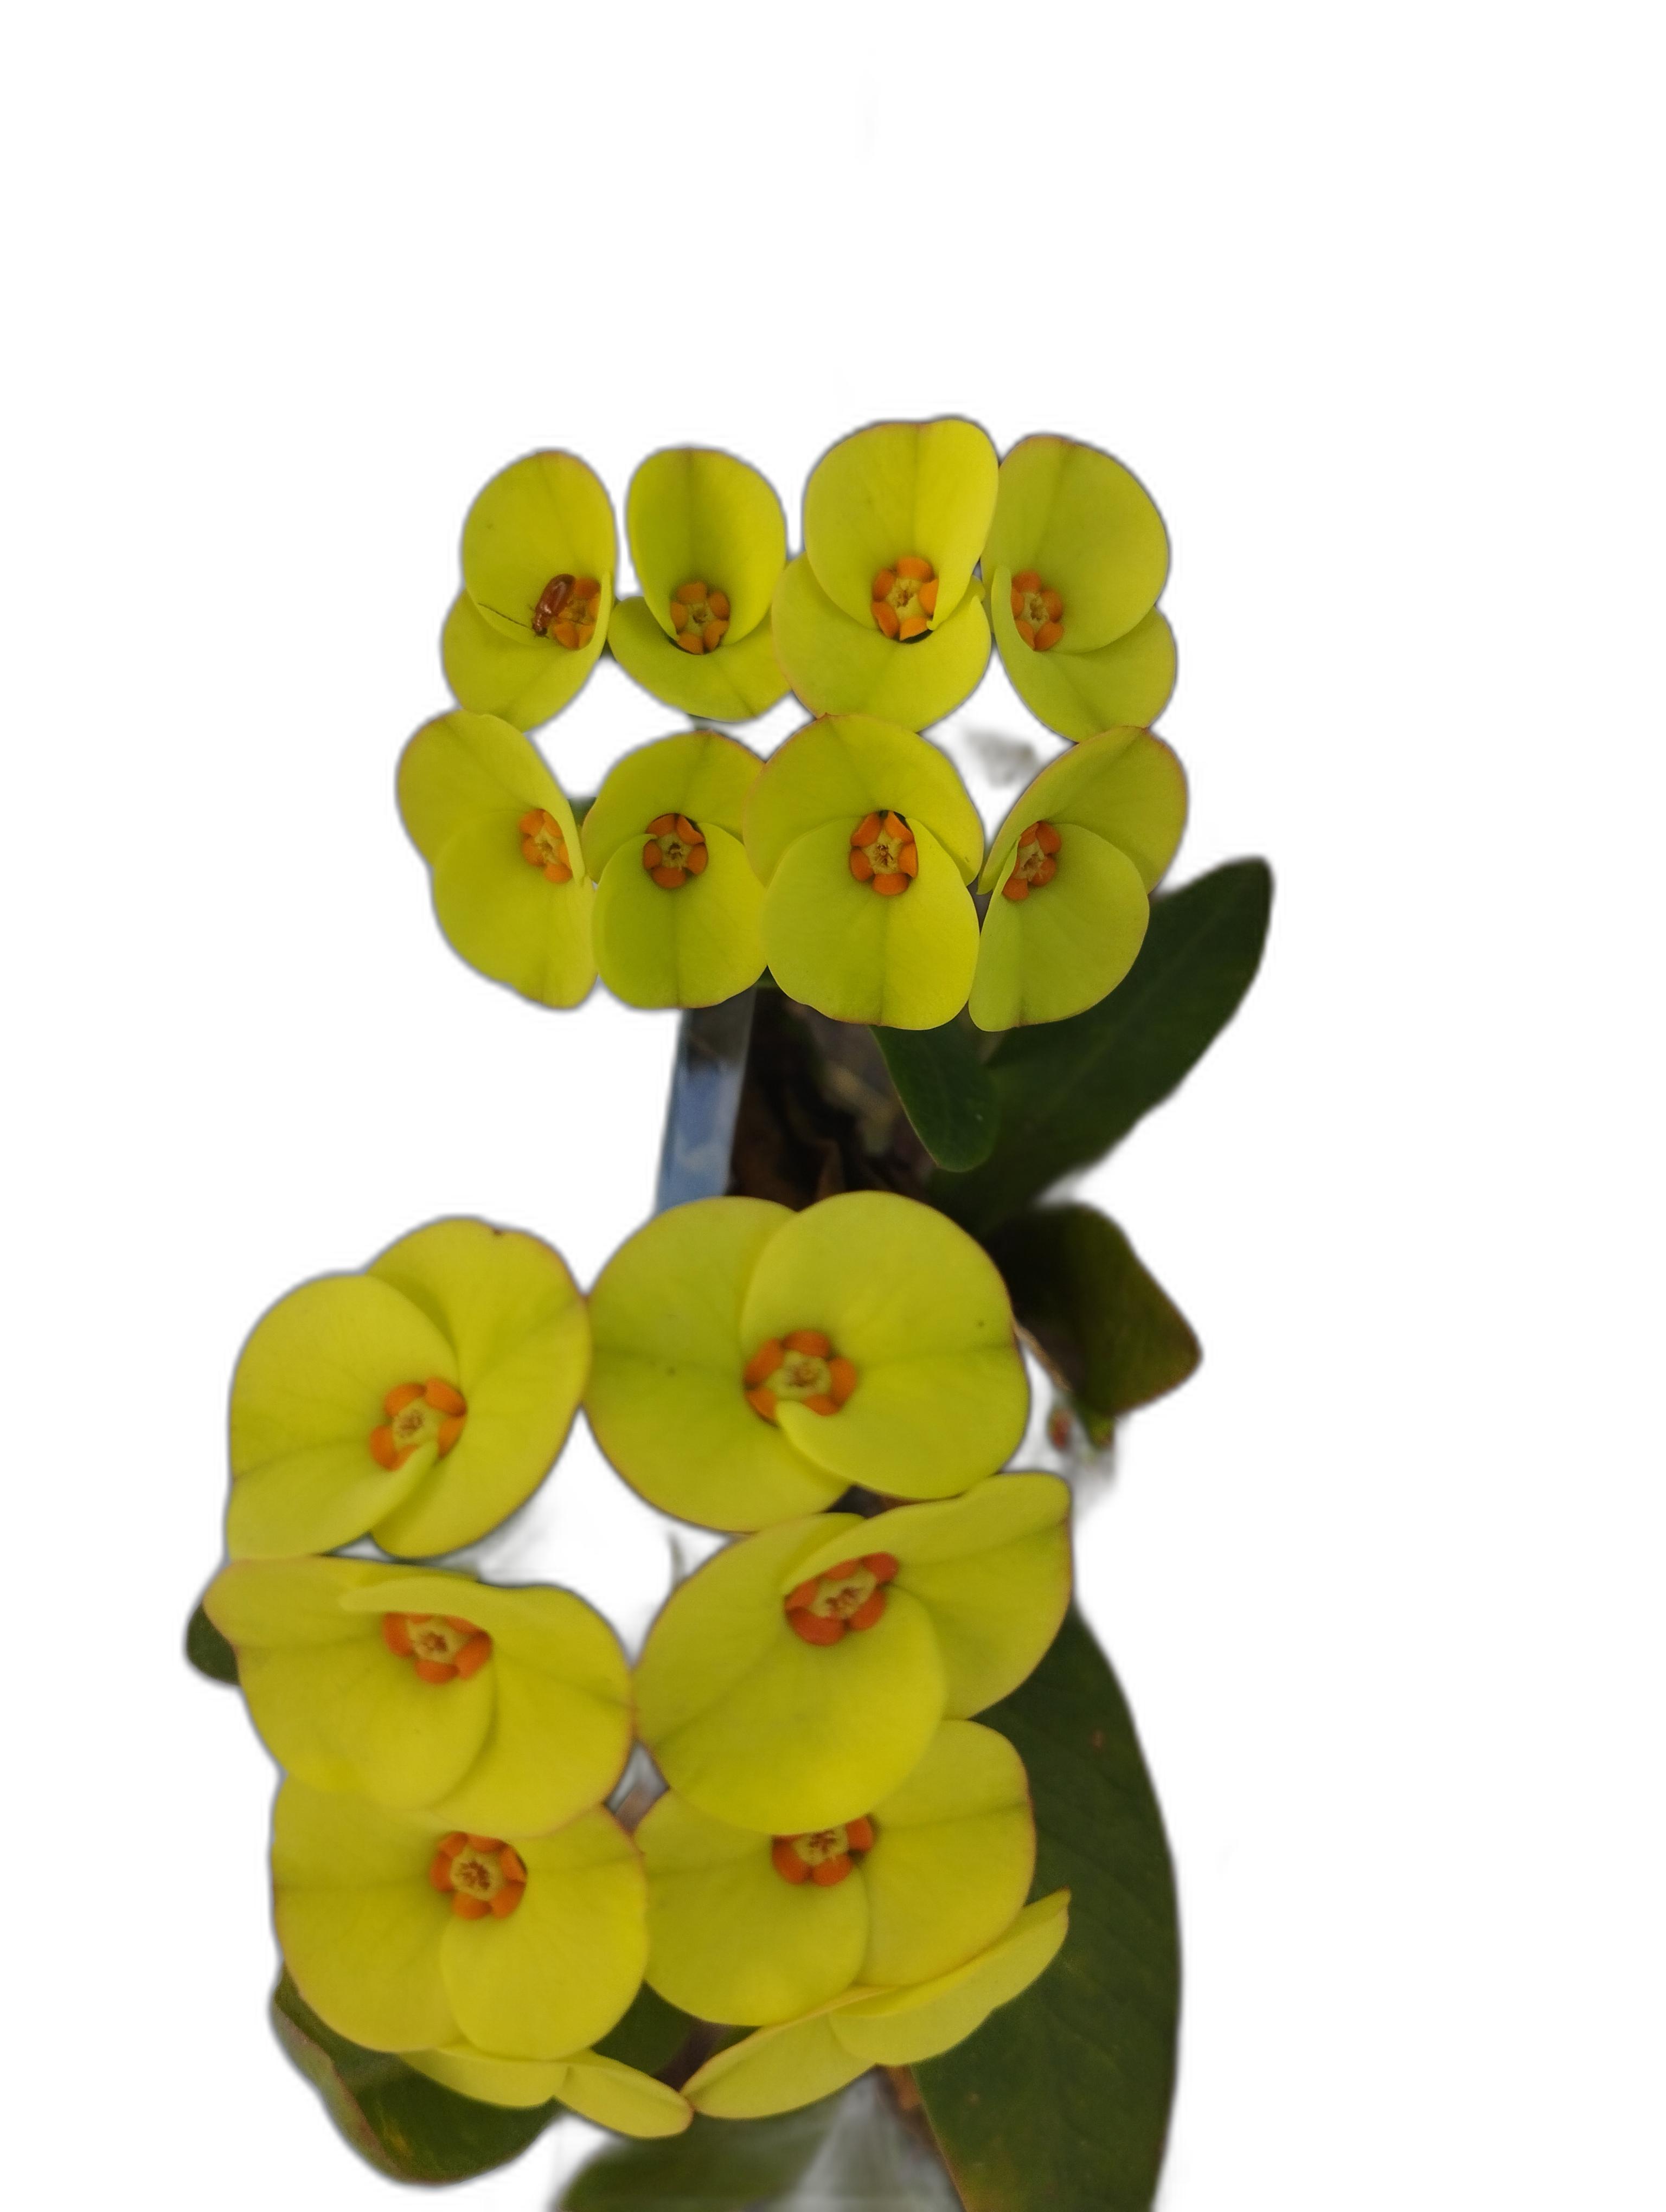
Label: Crown of thorns